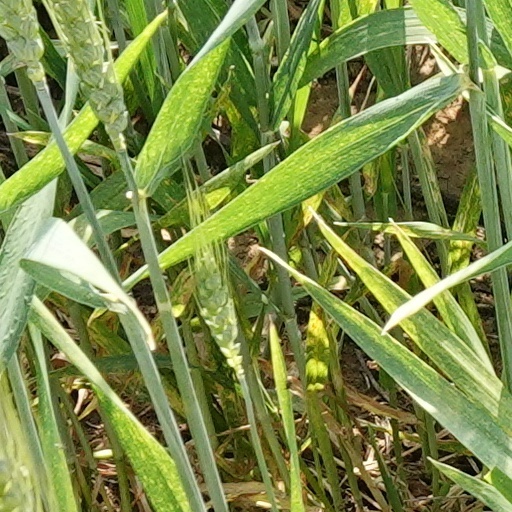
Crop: wheat